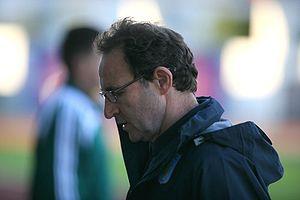
Le Celtic Football Club, est un club de football écossais fondé en 1887 à Glasgow. Fondé par des immigrants irlandais à Parkhead, un quartier à l'Est de la ville, le club nourrit depuis lors un lien ténu avec la diaspora irlandaise, qui lui vaut d'être particulièrement soutenu à travers le monde.
L'Aston Villa Football Club est un club de football anglais basé à Birmingham évoluant en Premier League. Le club a remporté sept fois le Championnat d'Angleterre et autant de fois la Coupe d'Angleterre. Villa est l'un des cinq clubs anglais à avoir remporté la Coupe des clubs champions européens en 1982. De ce fait, Villa est le cinquième club anglais le plus titré avec 20 trophées majeurs, dont la majorité fut décrochée avant la Seconde Guerre mondiale et le plus récent a été remporté en 1996.